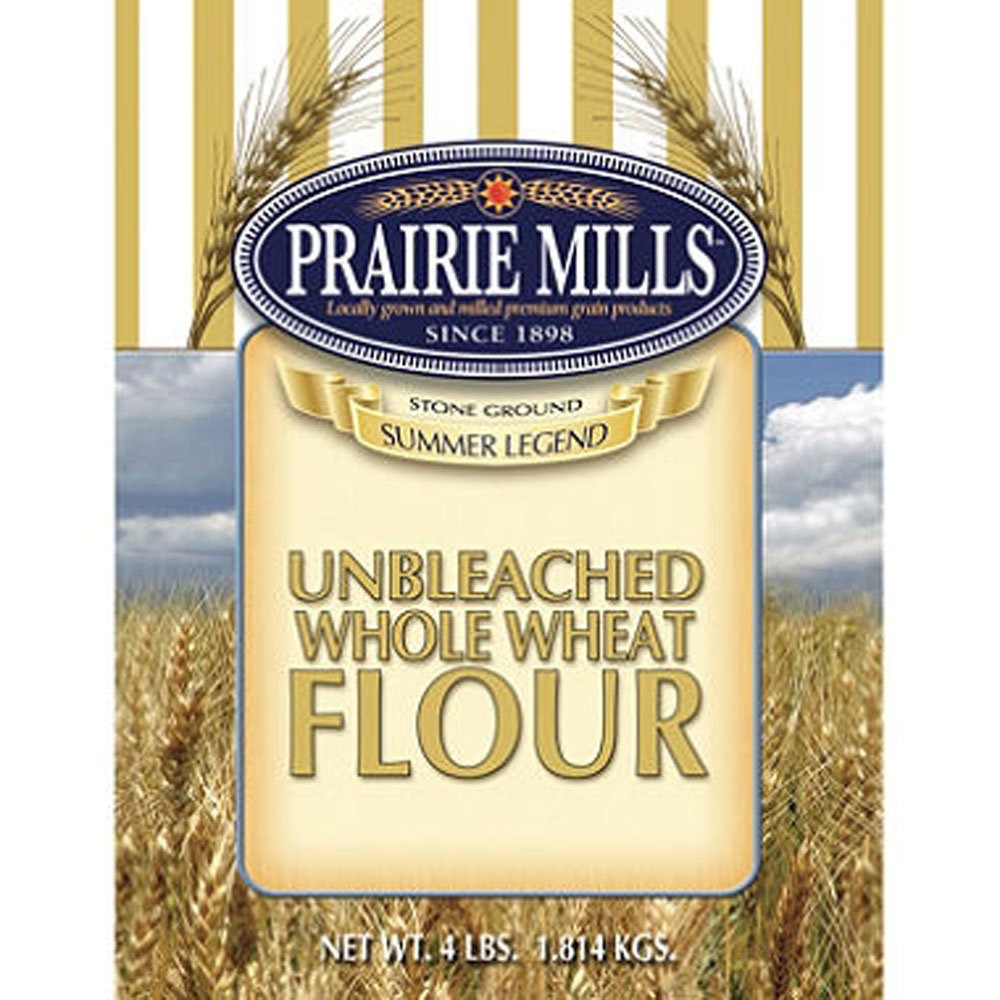
Item Name: Prairie Mills Whole Wheat Flour - 6 Pk. - 4 Lb. Each
Value: 4.0
Unit: Pound

Price: 39.97